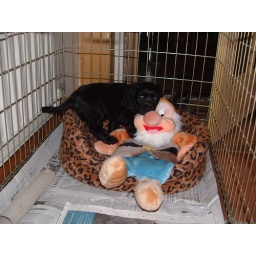
Teagan in her crate with Mr Dwarf who had a hot water bottle in his tummy